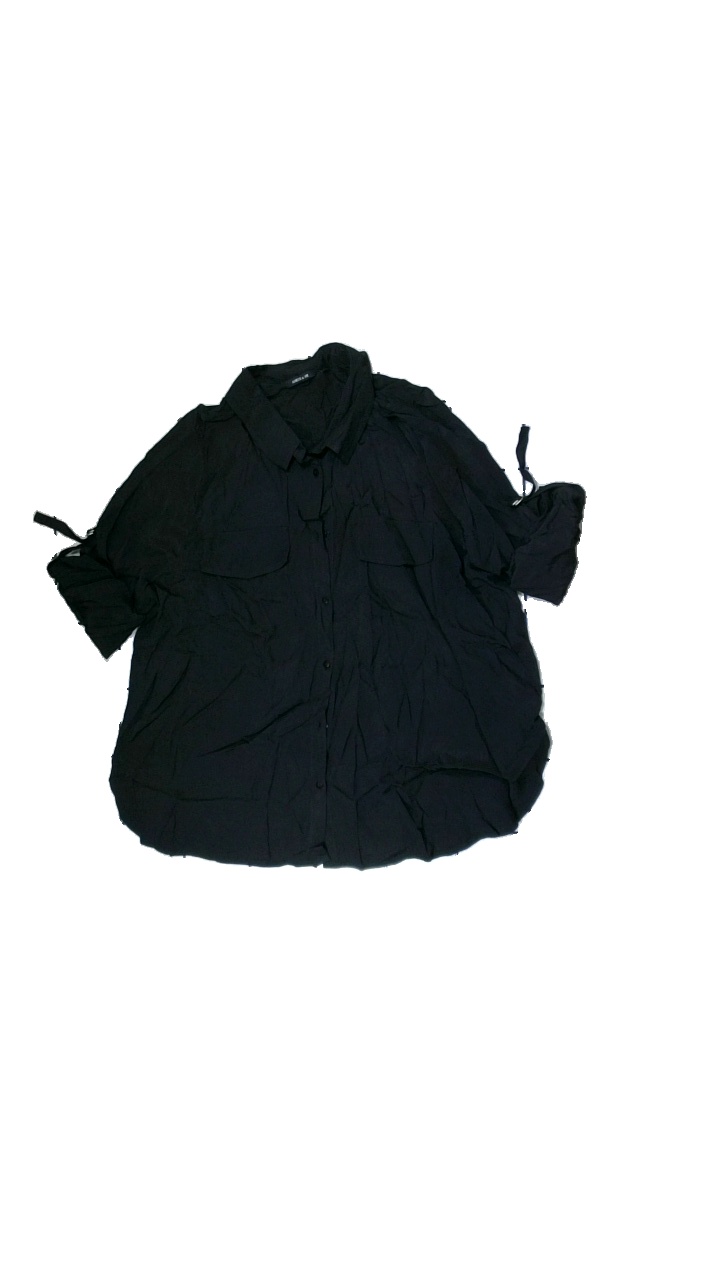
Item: Shirt (Ladies)
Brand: Amelie&me
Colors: Black
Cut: Loose
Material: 100% viscose
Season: All
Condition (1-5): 5
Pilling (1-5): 5
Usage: Reuse
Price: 100-150